Delhi, Ontario

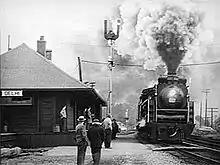
Old Delhi Train Station

The St. Thomas and Eastern Railway started operations in the area on November 9, 1998. It is a shortline railroad that serves places like St. Thomas and Tillsonburg that lack the feasibility for service by a Class I rail carriers like Canadian National or Canadian Pacific. The primary customer for the St. Thomas and Eastern Railway in Delhi is Growmark, Inc. (formerly the Norfolk Co-Op).